Afghan Muscles

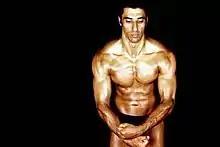
Publicity photo of Hamidullah Shirzai

Afghan Muscles is a 2006 Danish documentary film directed by Andreas Møl Dalsgaard about bodybuilding in Afghanistan.